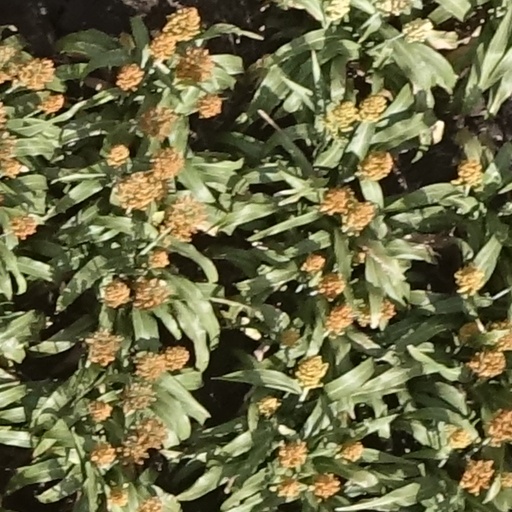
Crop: sorghum